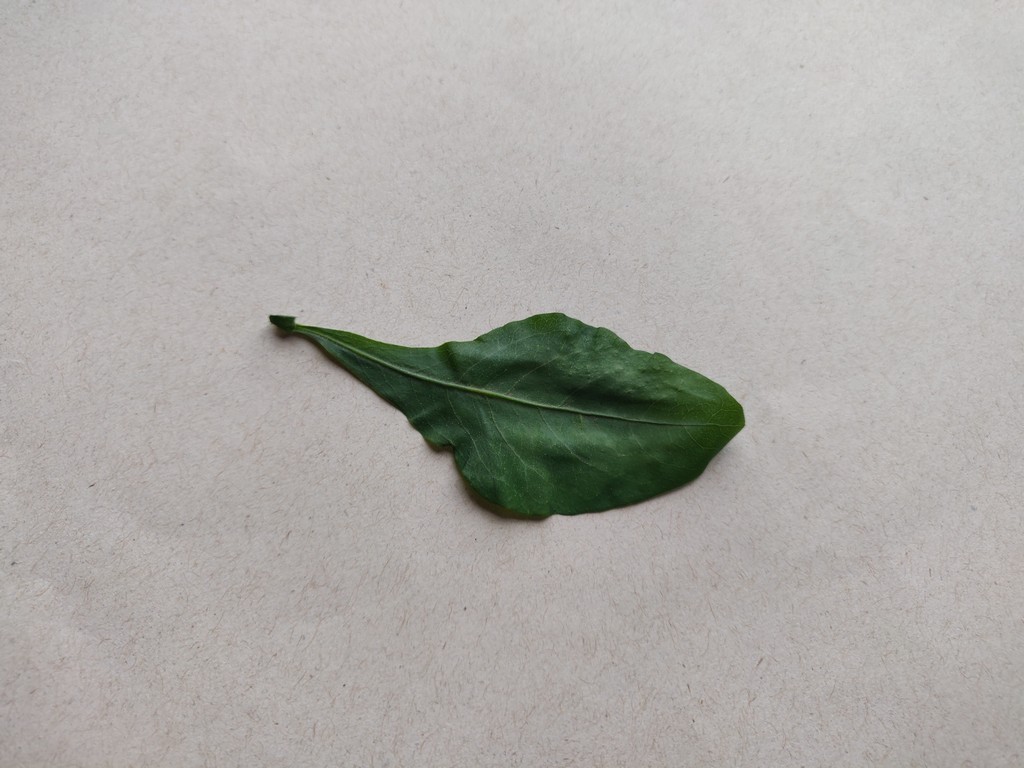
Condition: Healthy
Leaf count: single
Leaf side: front